Juniel

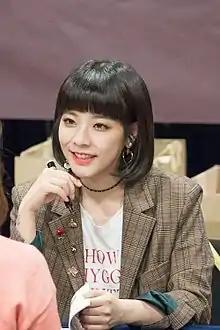
Juniel in November 2017

Choi Seo-ah (born 3 September 1993), better known by her stage name Juniel is a South Korean singer-songwriter. She began her career in Japan in 2011 before debuting in South Korea in 2012. In addition to her output as a solo artist, Juniel has released music as a member of the duos Romantic J (with Lee Jong-hyun), and Poetic Narrator (with Doko).